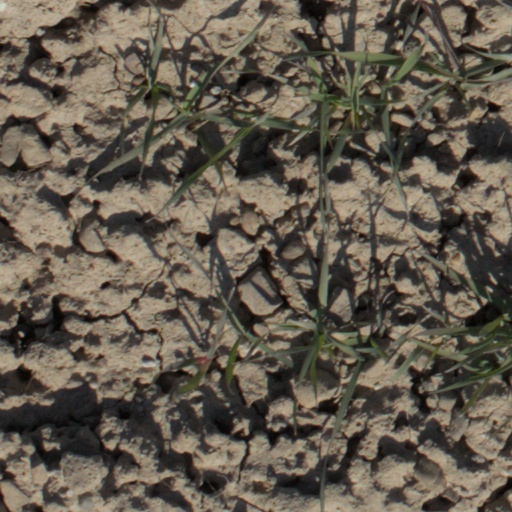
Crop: wheat